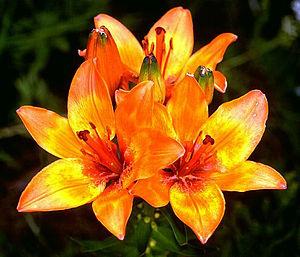
Hanakotoba est la forme japonaise du langage des fleurs qui permet d'exprimer symboliquement les émotions.